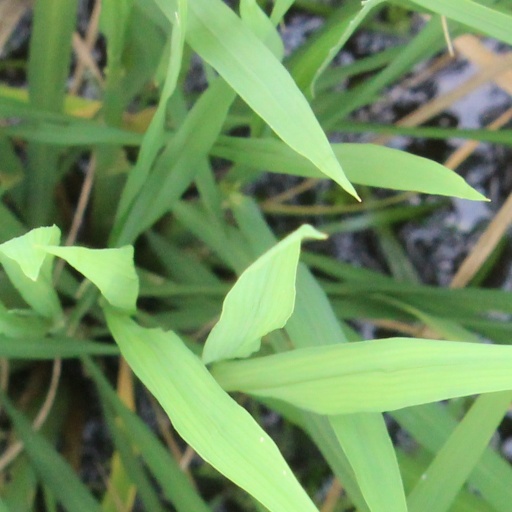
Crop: rice